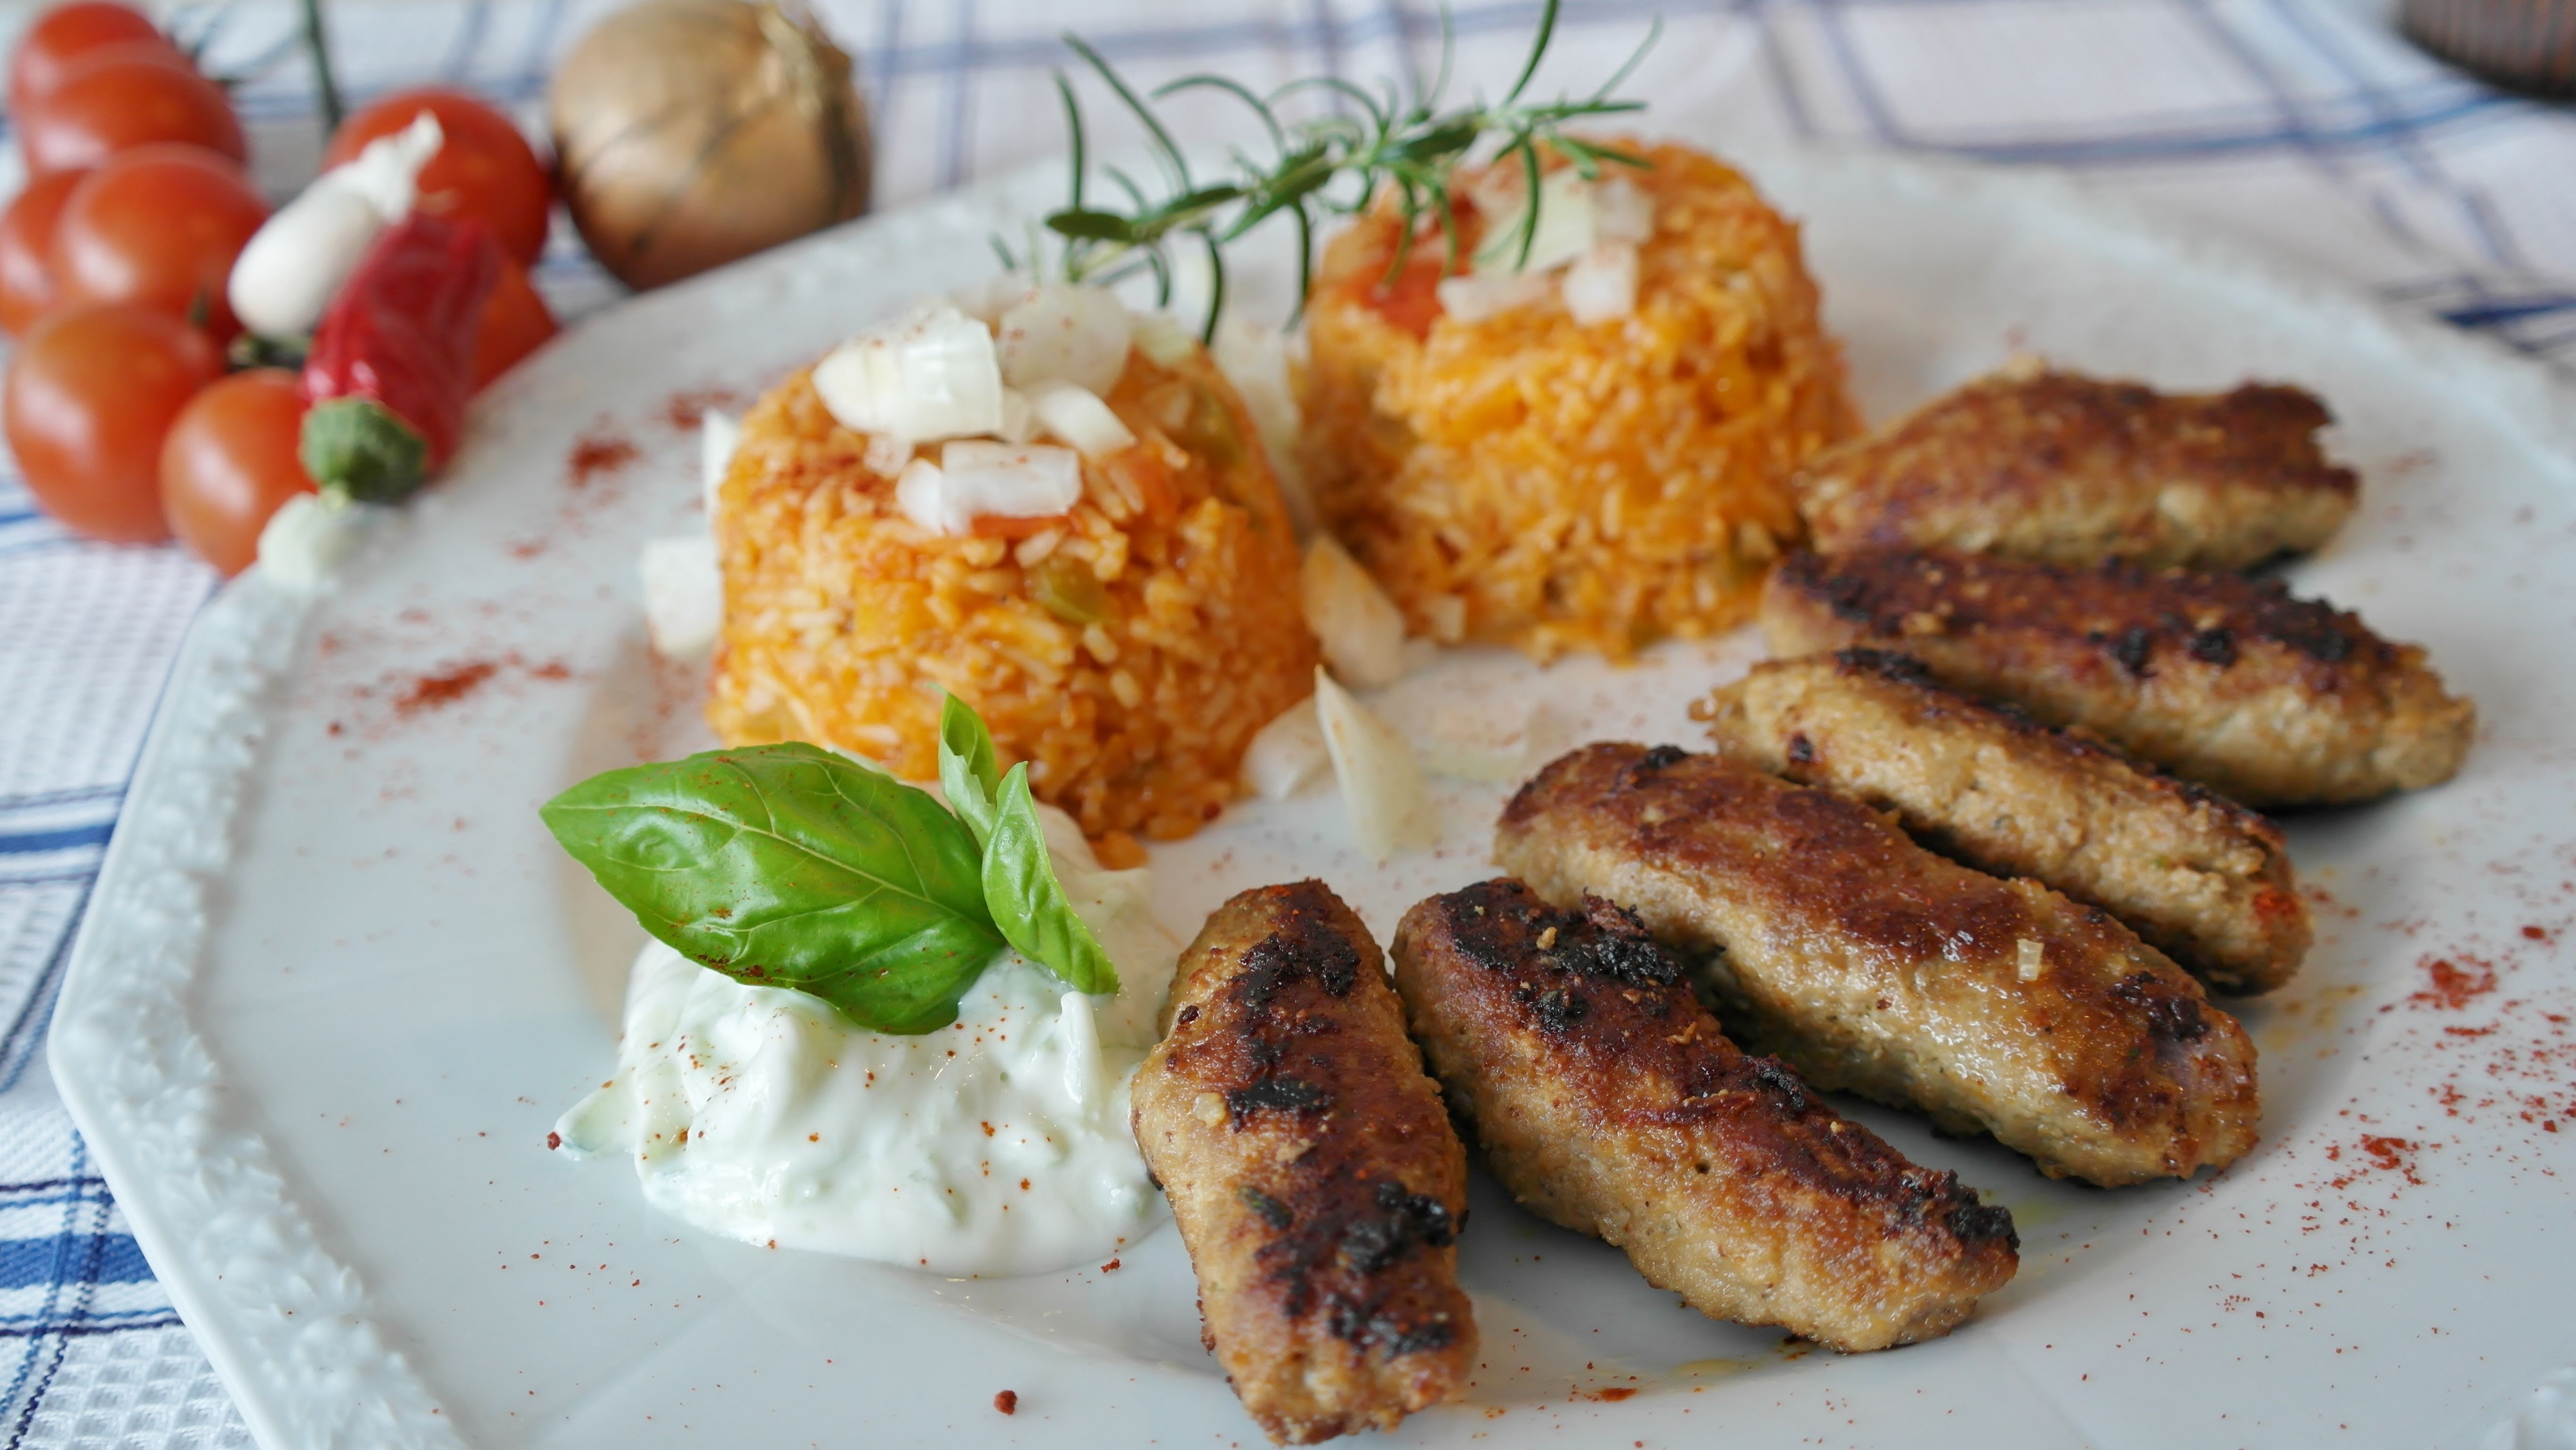
dish, meal, food, produce, vegetable, fish, breakfast, eat, meat, lunch, cuisine, delicious, rice, fried, nutrition, meatballs, vegetarian food, minced meat, hors d oeuvre, cevapcici, fried food, djuvec, zaziki, crab cake